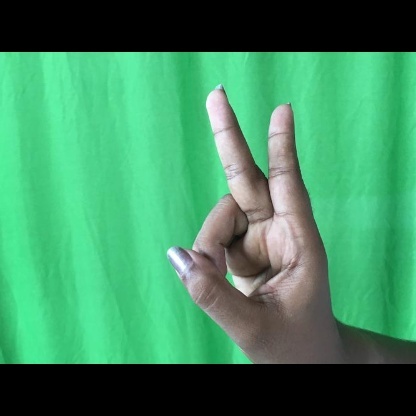
Mudra: Katrimukha